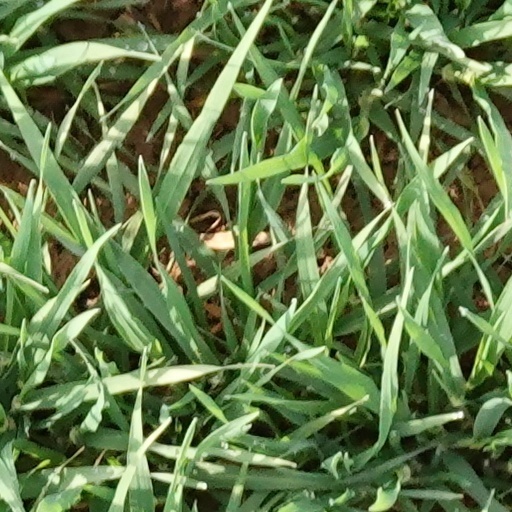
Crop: wheat